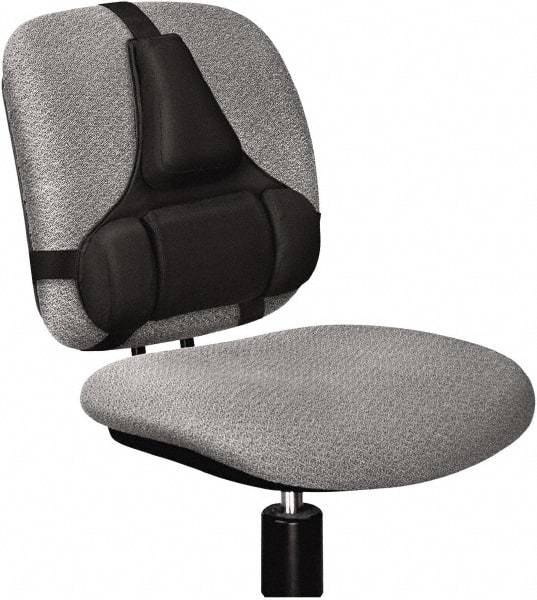
FELLOWES - Black Back Seat Cushion - For Chairs
Item #: 52838141 Brand: FELLOWES Model #: FEL8037601 Exact Tooling IR#: 04 Product Specifications Type Back Seat Cushion For Use With Chair Color Black Number of Pieces 1 Height (Inch) 14-1/2
Brand: Fellowes
Category: Furniture > Office Furniture Accessories > Office Chair Accessories